Muisca art

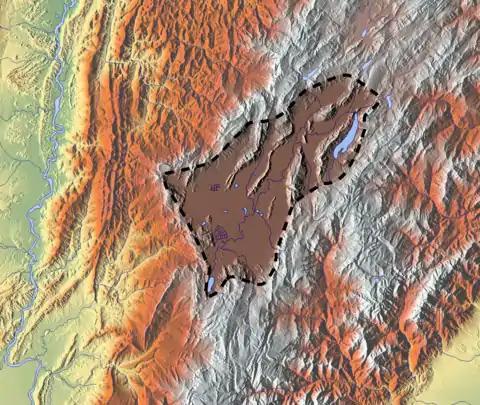
The flat Bogotá savanna, the southern territory of the Muisca Confederation, not only provided fertile agricultural lands, but also many different clays for the production of ceramics, rock shelters where petroglyphs and petrographs were made and a central strategic access to the regions around it. This made trade with various neighbouring indigenous groups possible by which the Muisca obtained feathers, cotton, pigments and the vast amounts of gold and copper used for their fine "tunjos", jewelry, and other golden and "tumbaga" artefacts

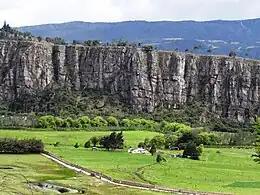
The rock shelters of Suesca at the northern edge of the Bogotá savanna were inhabited early in history and characterised by artistic expressions in the form of rock art and a collection of 150 mummies, found in the early colonial period

This article describes the art produced by the Muisca. The Muisca established one of the four grand civilisations of the pre-Columbian Americas on the Altiplano Cundiboyacense in present-day central Colombia. Their various forms of art have been described in detail and include pottery, textiles, body art, hieroglyphs and rock art. While their architecture was modest compared to the Inca, Aztec and Maya civilisations, the Muisca are best known for their skilled goldworking. The Museo del Oro in the Colombian capital Bogotá houses the biggest collection of golden objects in the world, from various Colombian cultures including the Muisca.